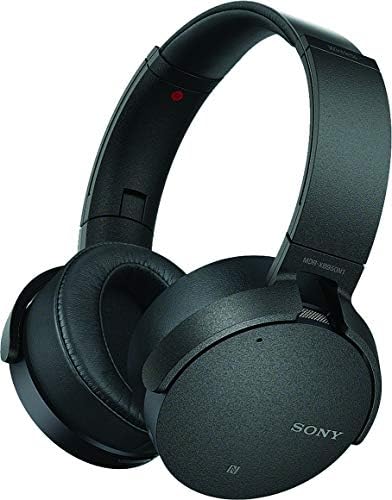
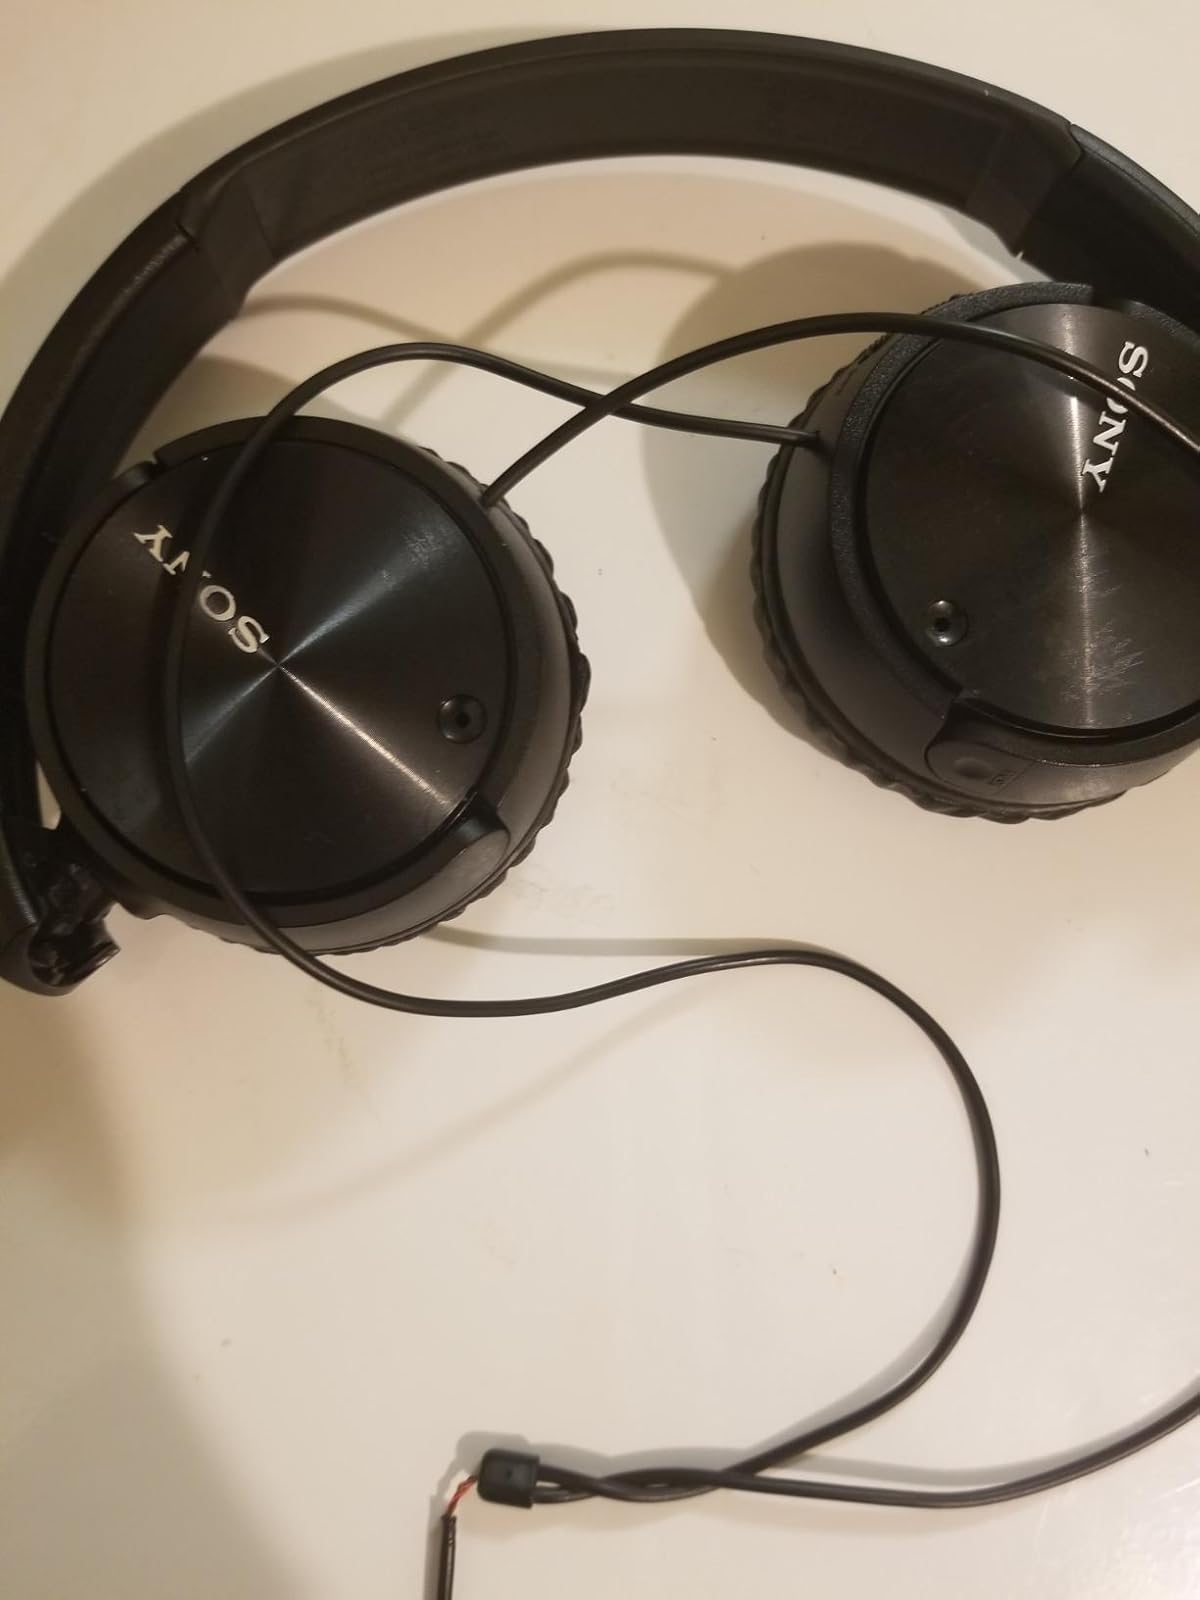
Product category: headphones
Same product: no